Origins of the American Civil War

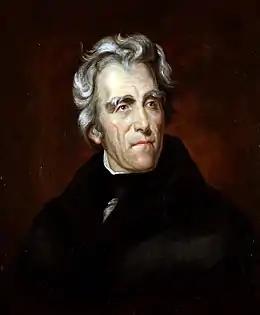
President Andrew Jackson viewed South Carolina's attempts to nullify the tariffs of 1828 and 1832 as tantamount to treason.

The origins of the American Civil War were rooted in the desire of the Southern states to preserve and expand the institution of slavery. Historians in the 21st century overwhelmingly agree on the centrality of slavery in the conflict. They disagree on which aspects (ideological, economic, political, or social) were most important, and on the North's reasons for refusing to allow the Southern states to secede. The negationist Lost Cause ideology denies that slavery was the principal cause of the secession, a view disproven by historical evidence, notably some of the seceding states' own secession documents. After leaving the Union, Mississippi issued a declaration stating, "Our position is thoroughly identified with the institution of slavery—the greatest material interest of the world."